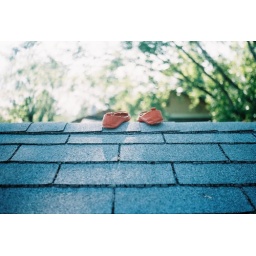
Its much easier to walk in your socks on the roof then it is to walk on the roof with your shoes on